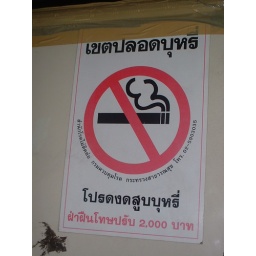
sign in Thai on the bus from Cambodia border to Bangkok